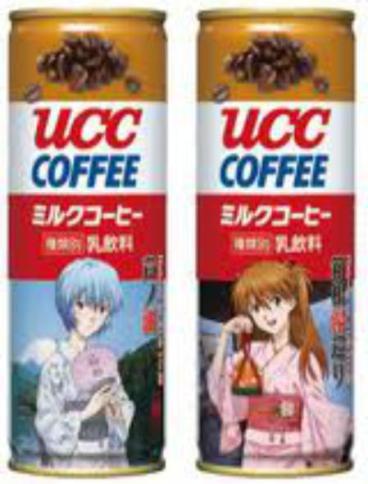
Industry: Food